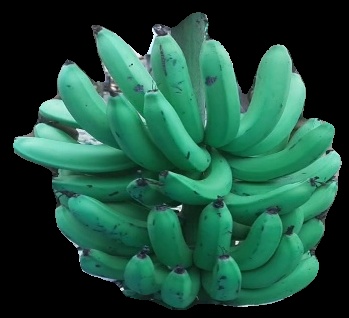
Variety: pachbale
Grade: grade3